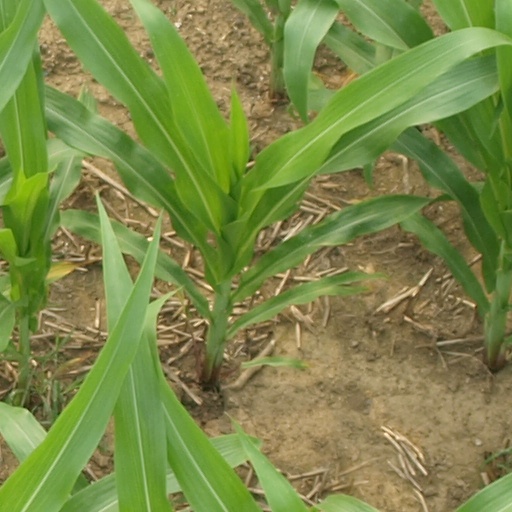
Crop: maize; corn